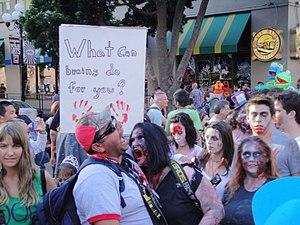
Le San Diego Comic-Con International, également connu sous les noms Comic-Con International: San Diego, Comic-Con ou San Diego Comic-Con, est un festival de bande dessinée, fondé en 1970 par Shel Dorf et un groupe d'habitants de San Diego.